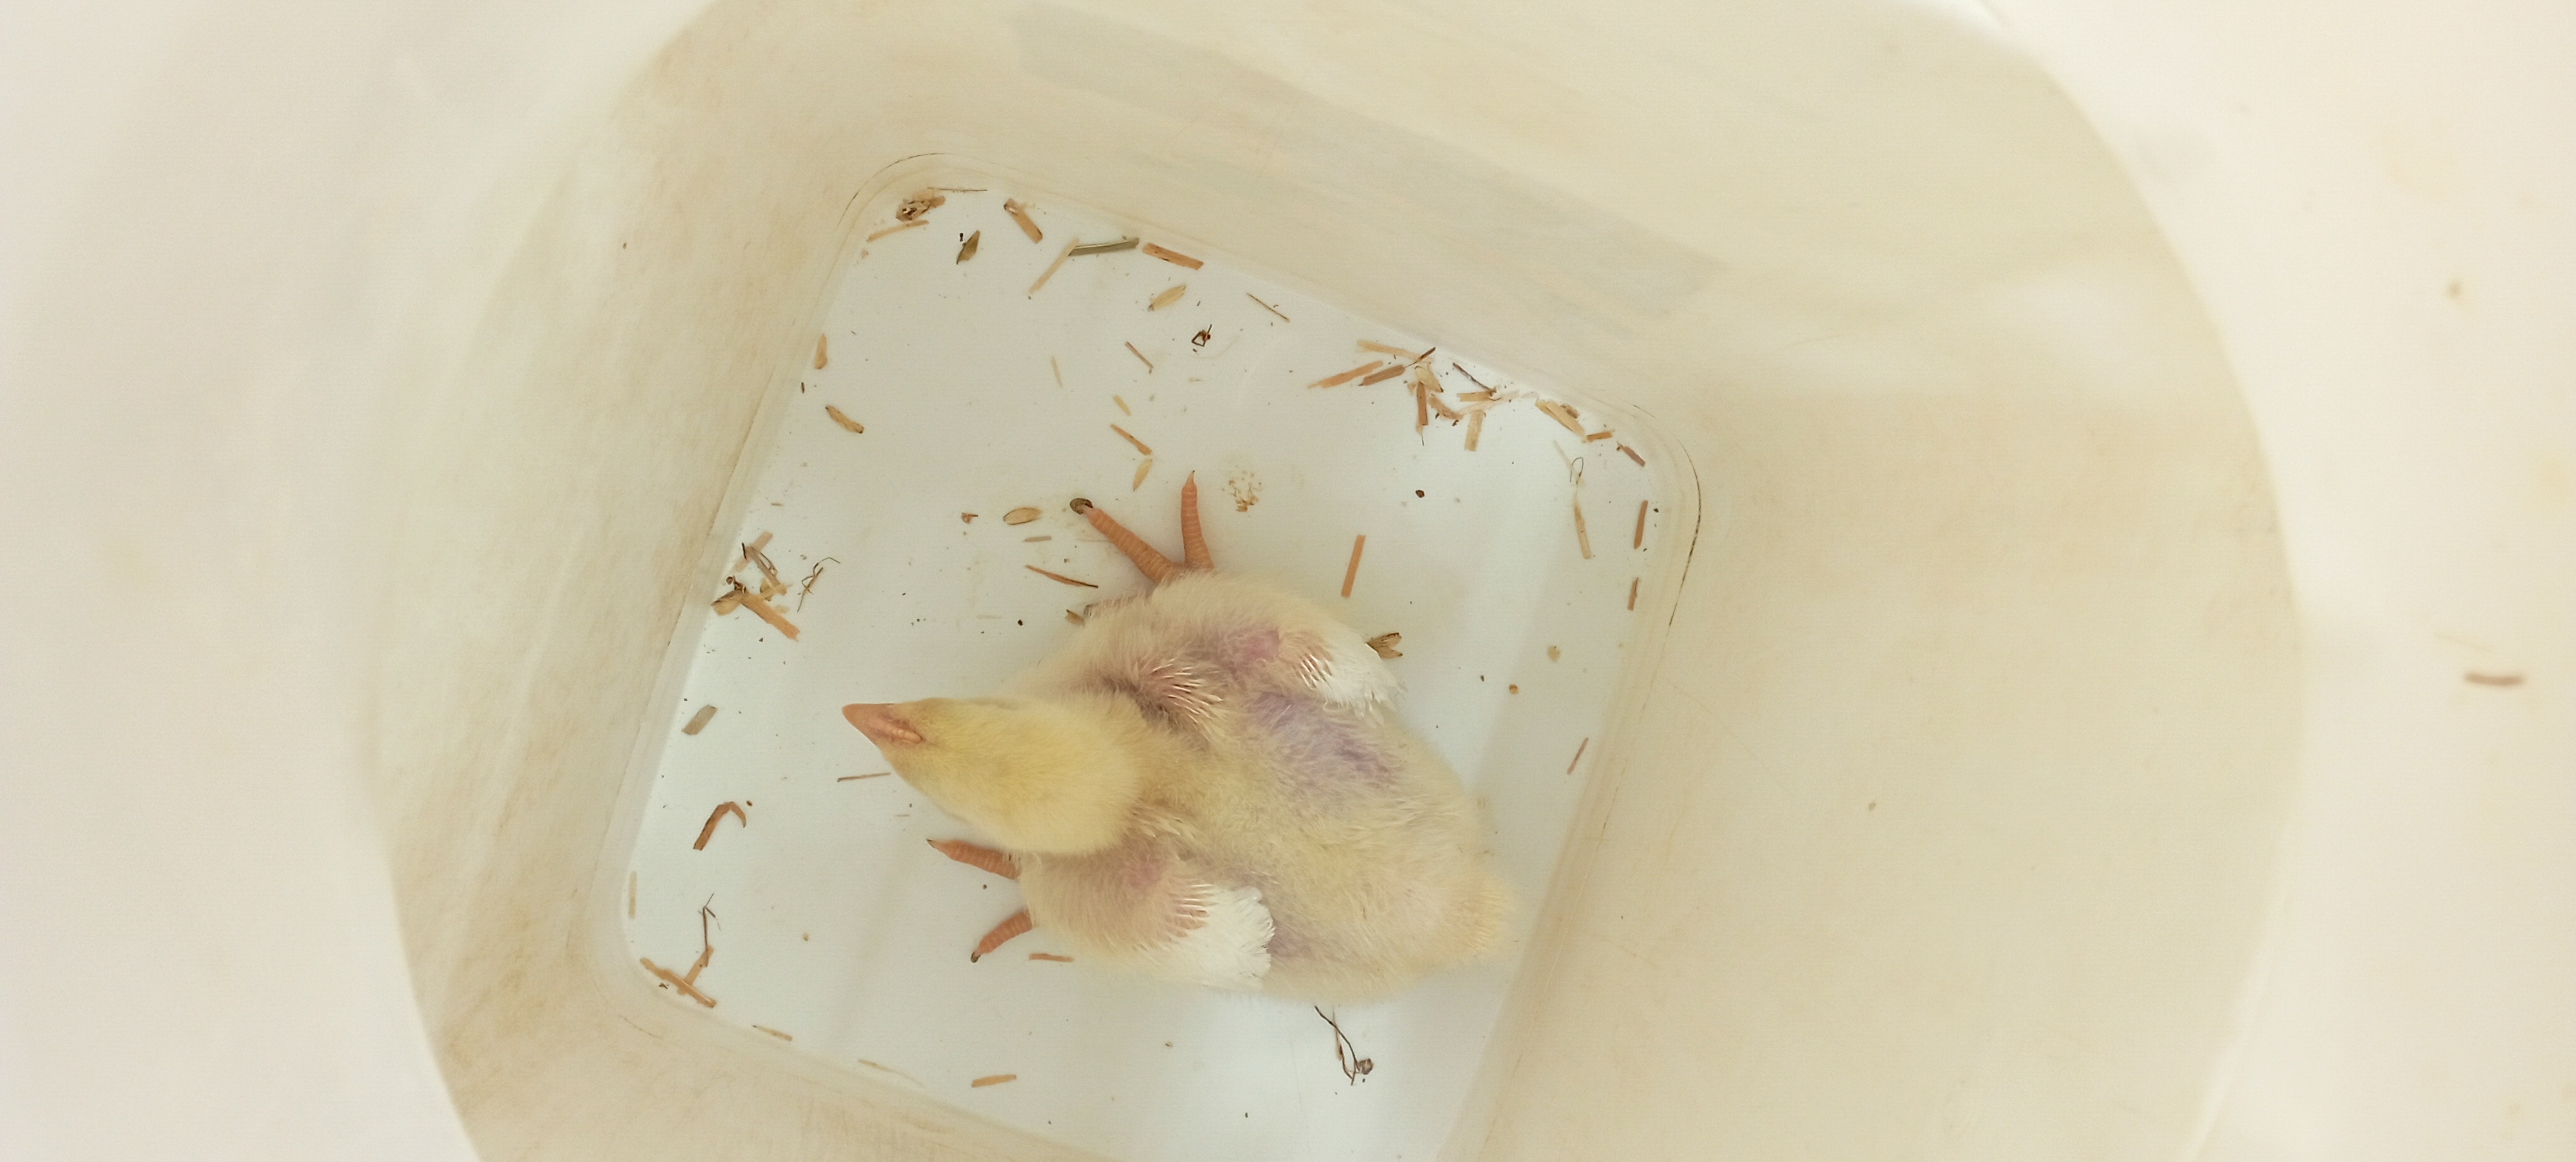
Weight: 334 g